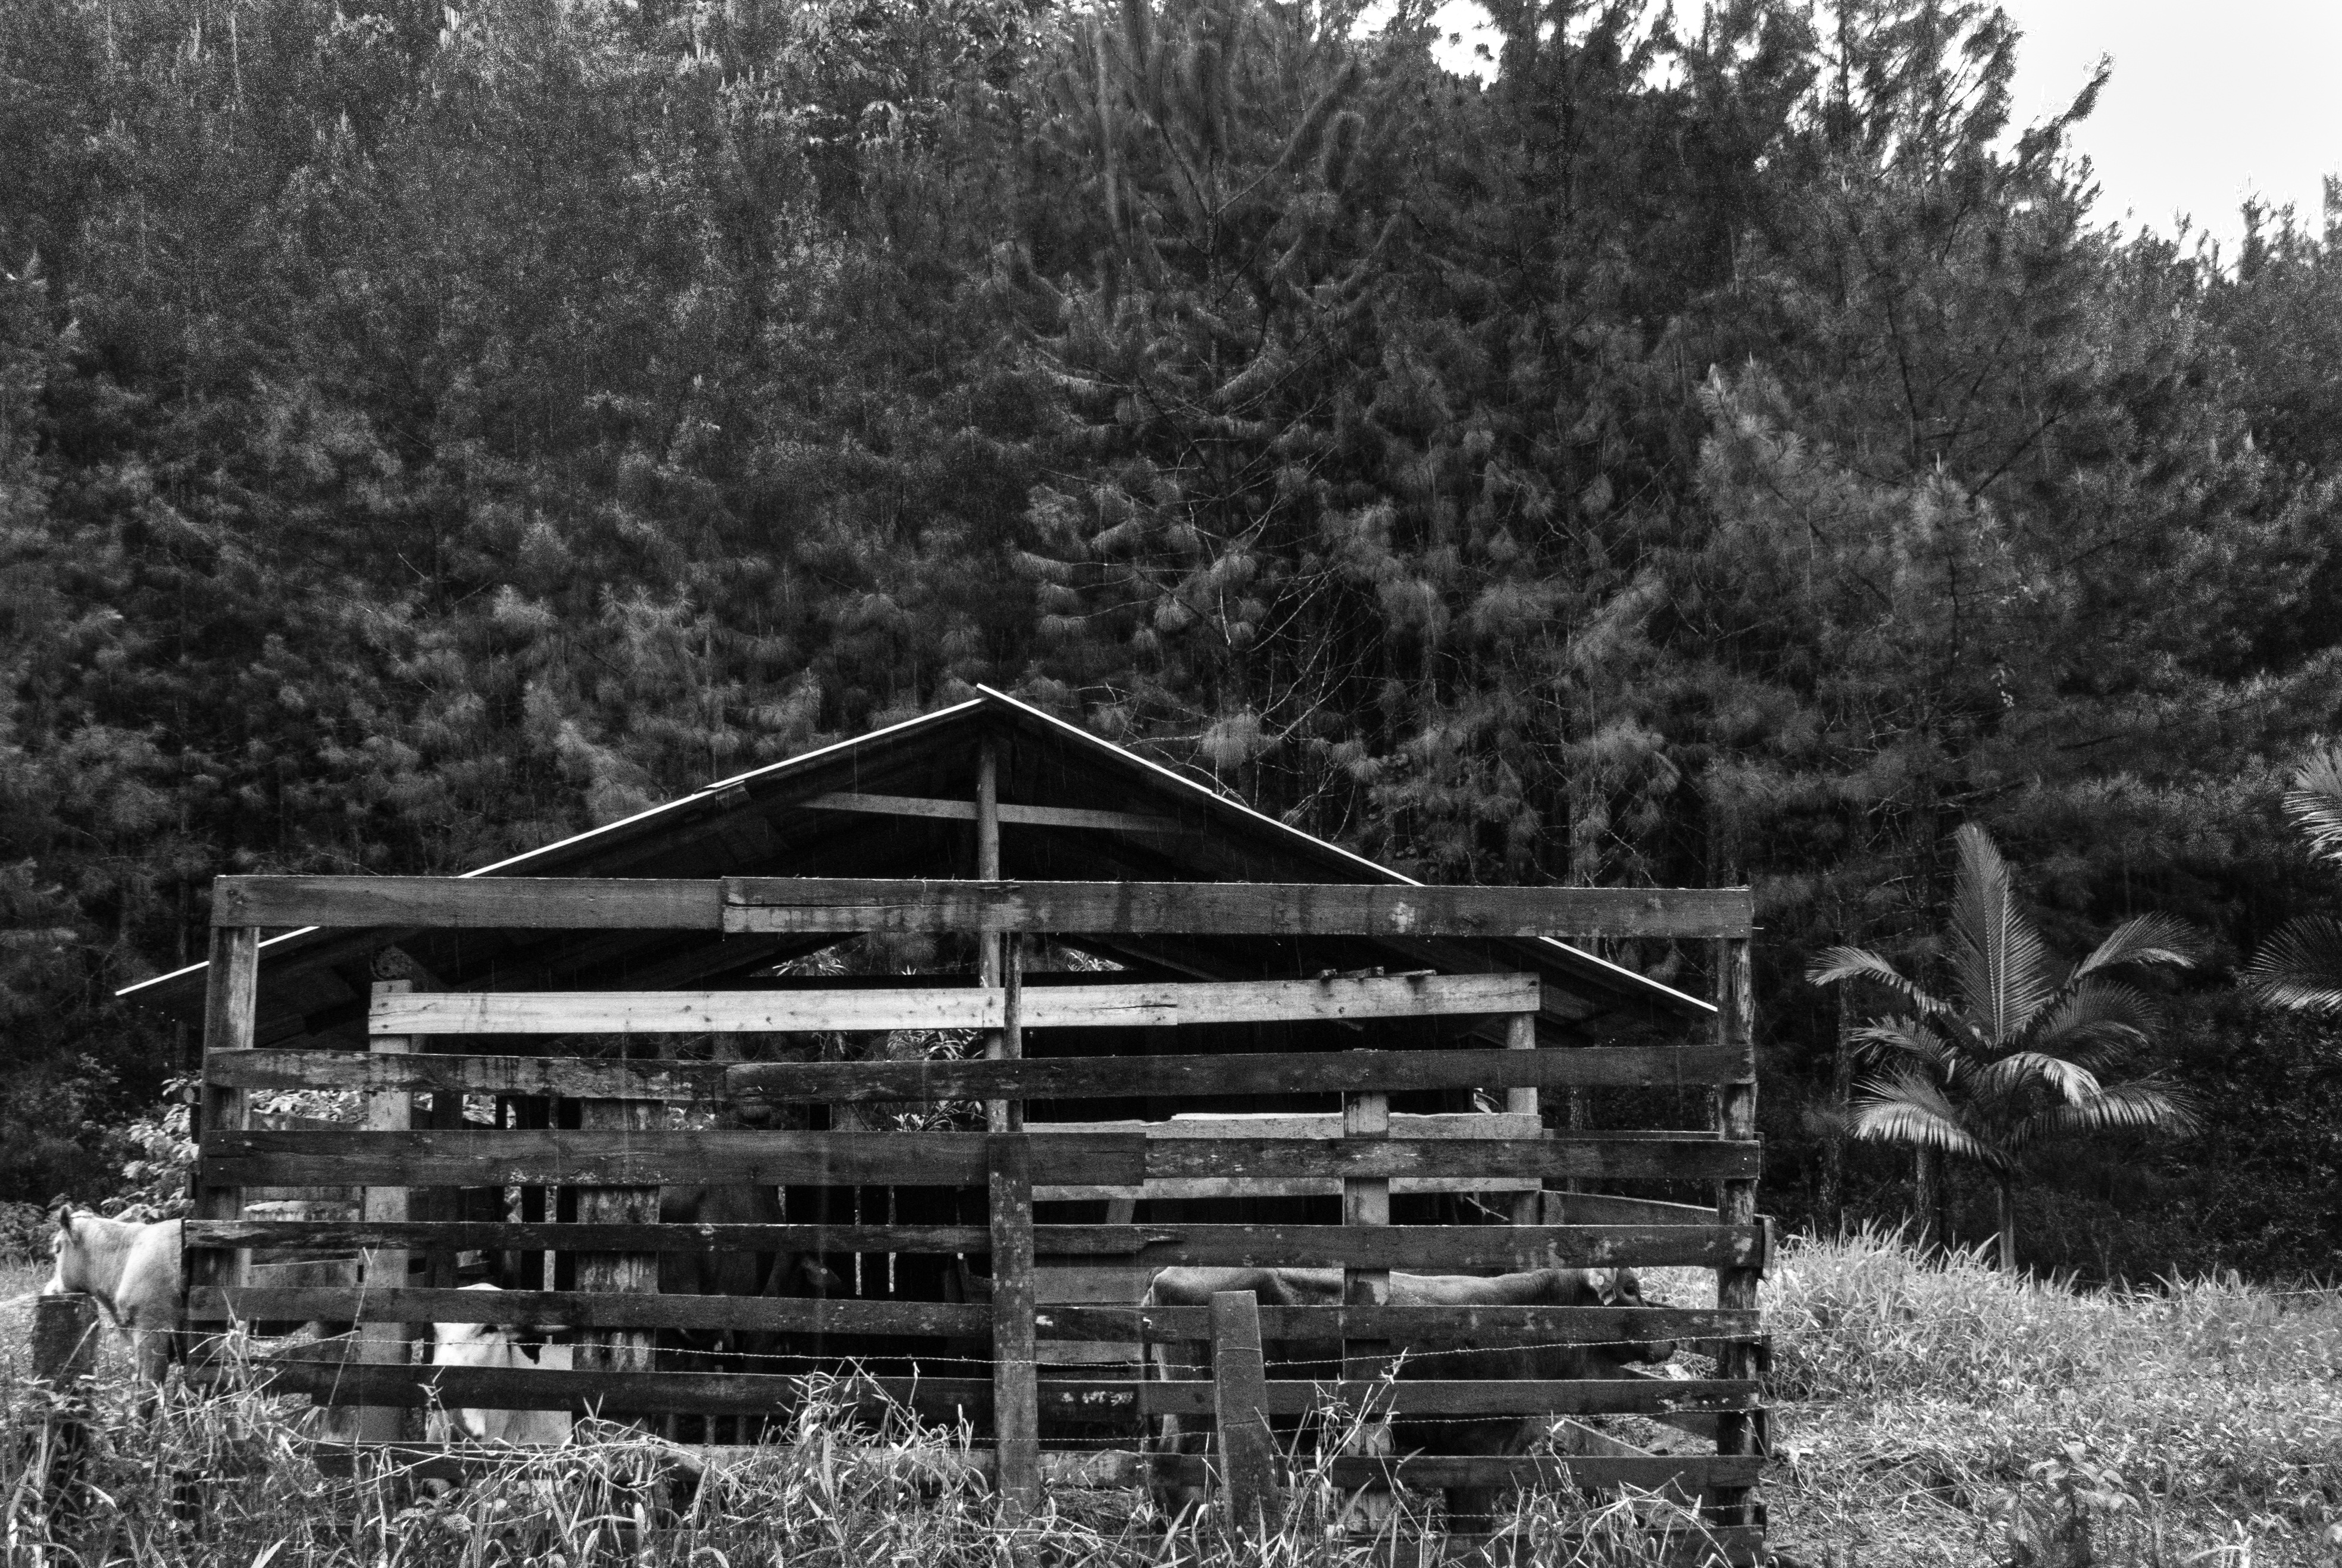
landscape, tree, forest, black and white, farm, house, barn, transport, shack, construction, monochrome, place, ruins, former, rural area, monochrome photography